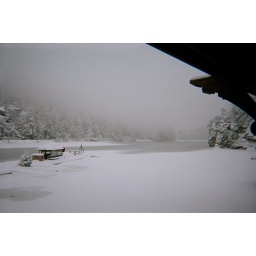
A view up the lake from the deck - the tower is hidden in the fog.